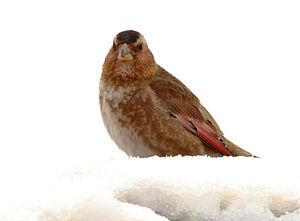
Le Roselin de l'Atlas est une espèce d'oiseaux de la famille des Fringillidae.